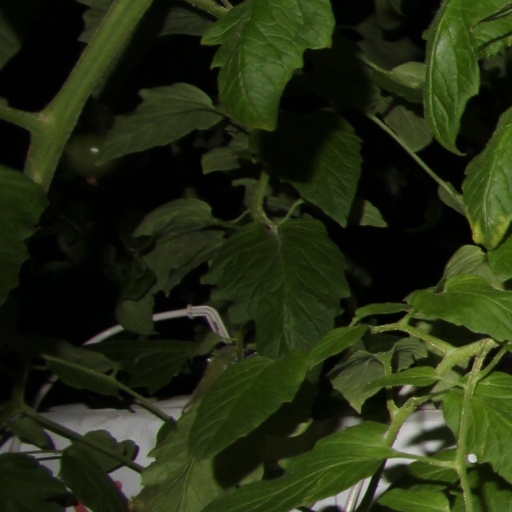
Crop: tomato